Lonely Hearts (2006 film)

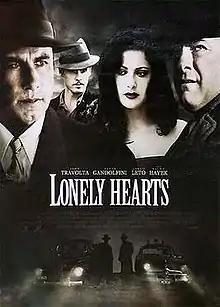

Lonely Hearts is a 2006 American neo-noir crime thriller film directed and written by Todd Robinson. It is a neo-noir based on the true story of the notorious "Lonely Hearts Killers" spree killing of the 1940s, Martha Beck and Raymond Fernandez. The story of Beck and Fernandez was also the subject of the 1970 film "The Honeymoon Killers", directed by Leonard Kastle and the 1996 film "Deep Crimson", directed by Arturo Ripstein.